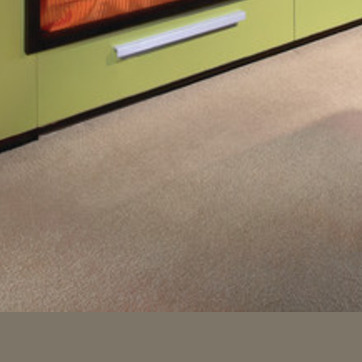
Material: carpet